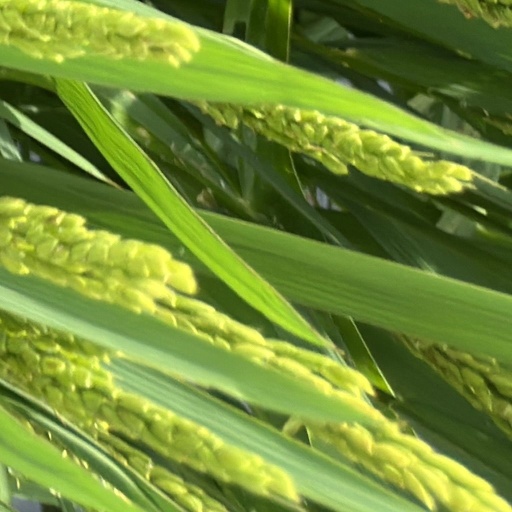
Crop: rice